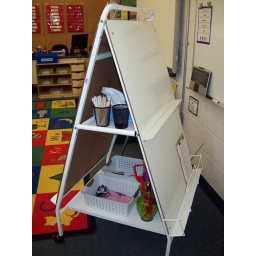
I love my easel! It's a dry-erase board, big book stand, storage, and chart paper holder all in one!